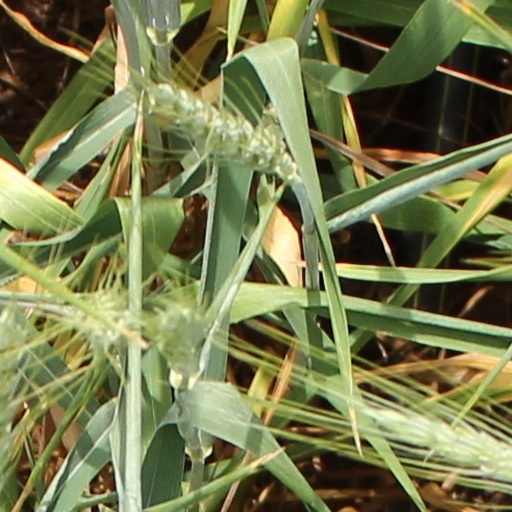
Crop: wheat